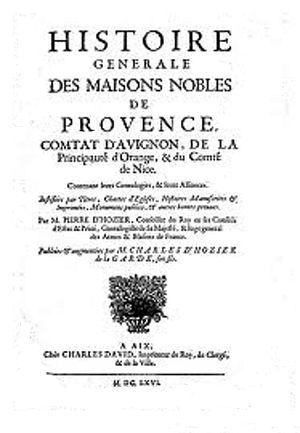
Pierre d'Hozier, Histoire générale des maisons nobles de Provence, du Comtat d'Avignon, de la principauté d'Orange et du comté de Nice, 1666
Le Comtat Venaissin ou, par ellipse, le Comtat, est un ancien État qui faisait partie des États pontificaux. Il a été fondé au Moyen Âge en 1274 et a été totalement dissous le 14 septembre 1791.